Coker Experimental Farms

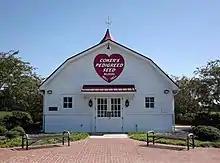
The interpretive center at the Coker Experimental Farms site.

Coker Experimental Farms, also known as Coker Pedigreed Seed Company, is a National Historic Landmark agricultural site at 1257 South Fourth Street in Hartsville, South Carolina, USA. The property, which is now owned by a museum, was the location where David R. Coker conducted crucial breeding experiments to enhance the strains of cotton and other crops cultivated in the southern United States. Coker was a major force in the development of agricultural extension services in the South in the early decades of the 20th century. What remains of his farm was declared a National Historic Landmark in 1964.